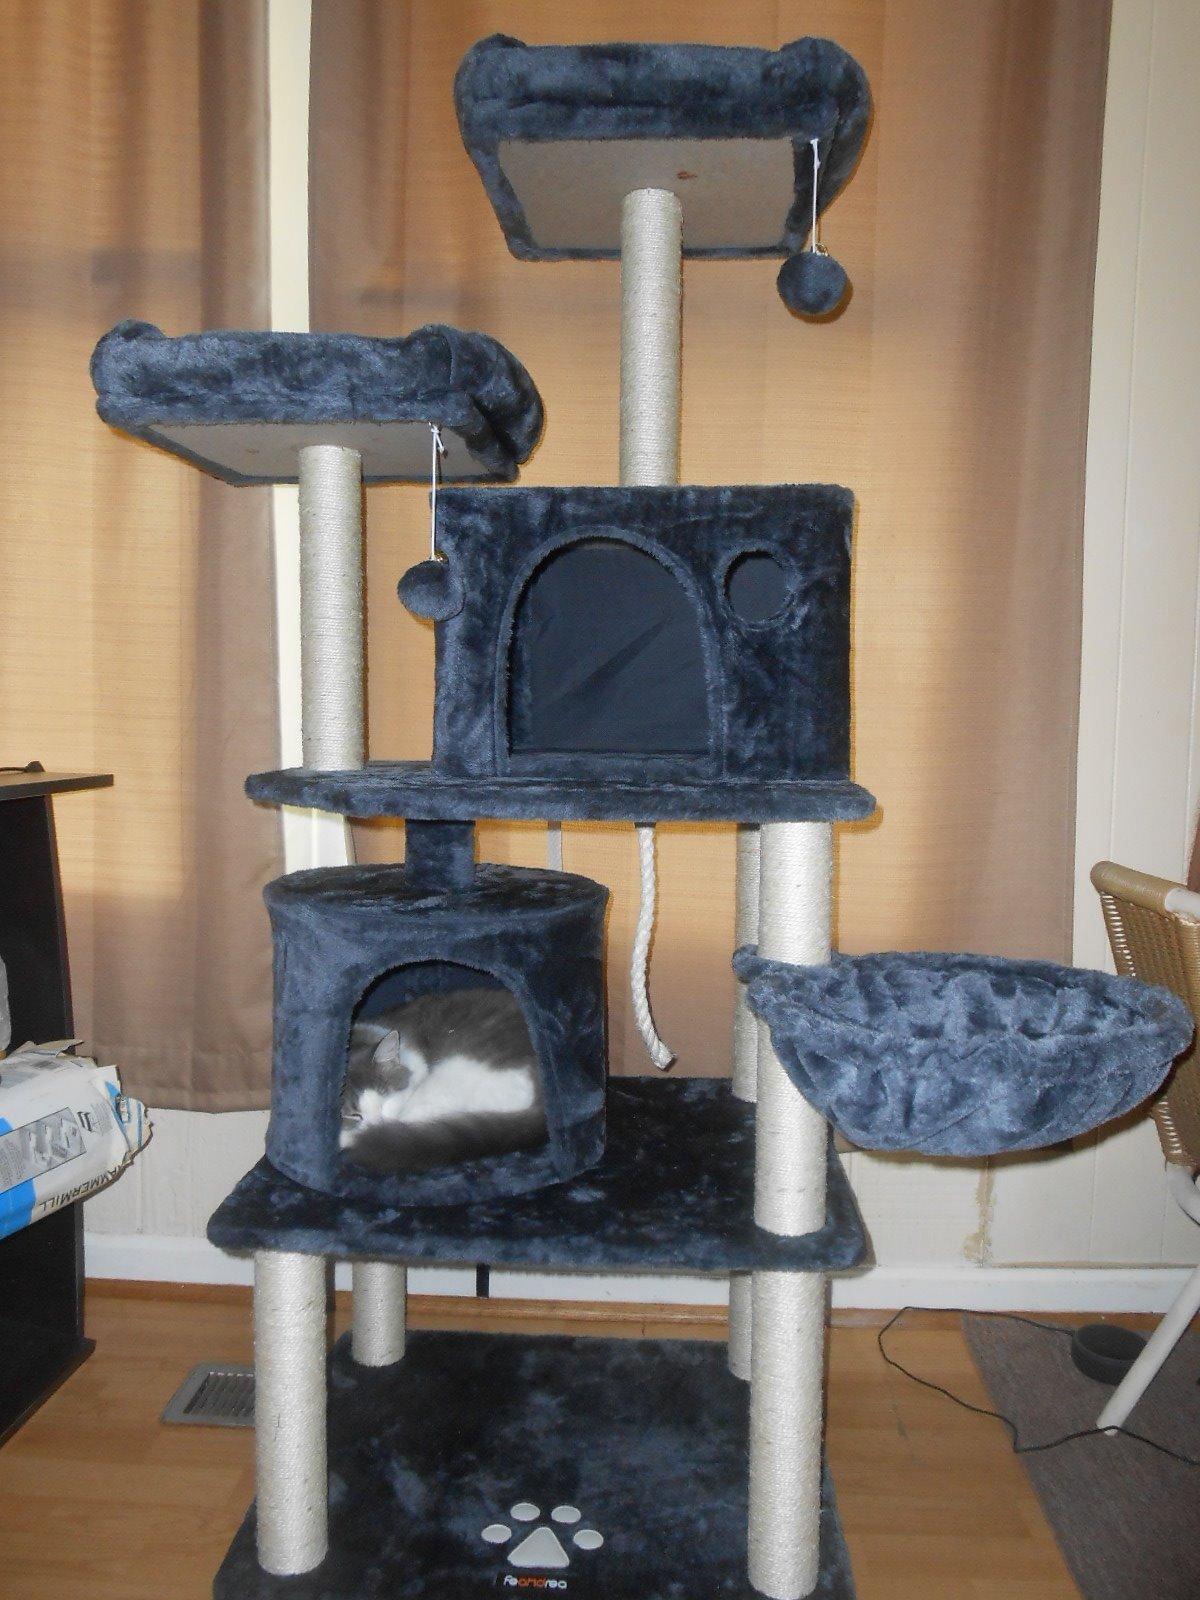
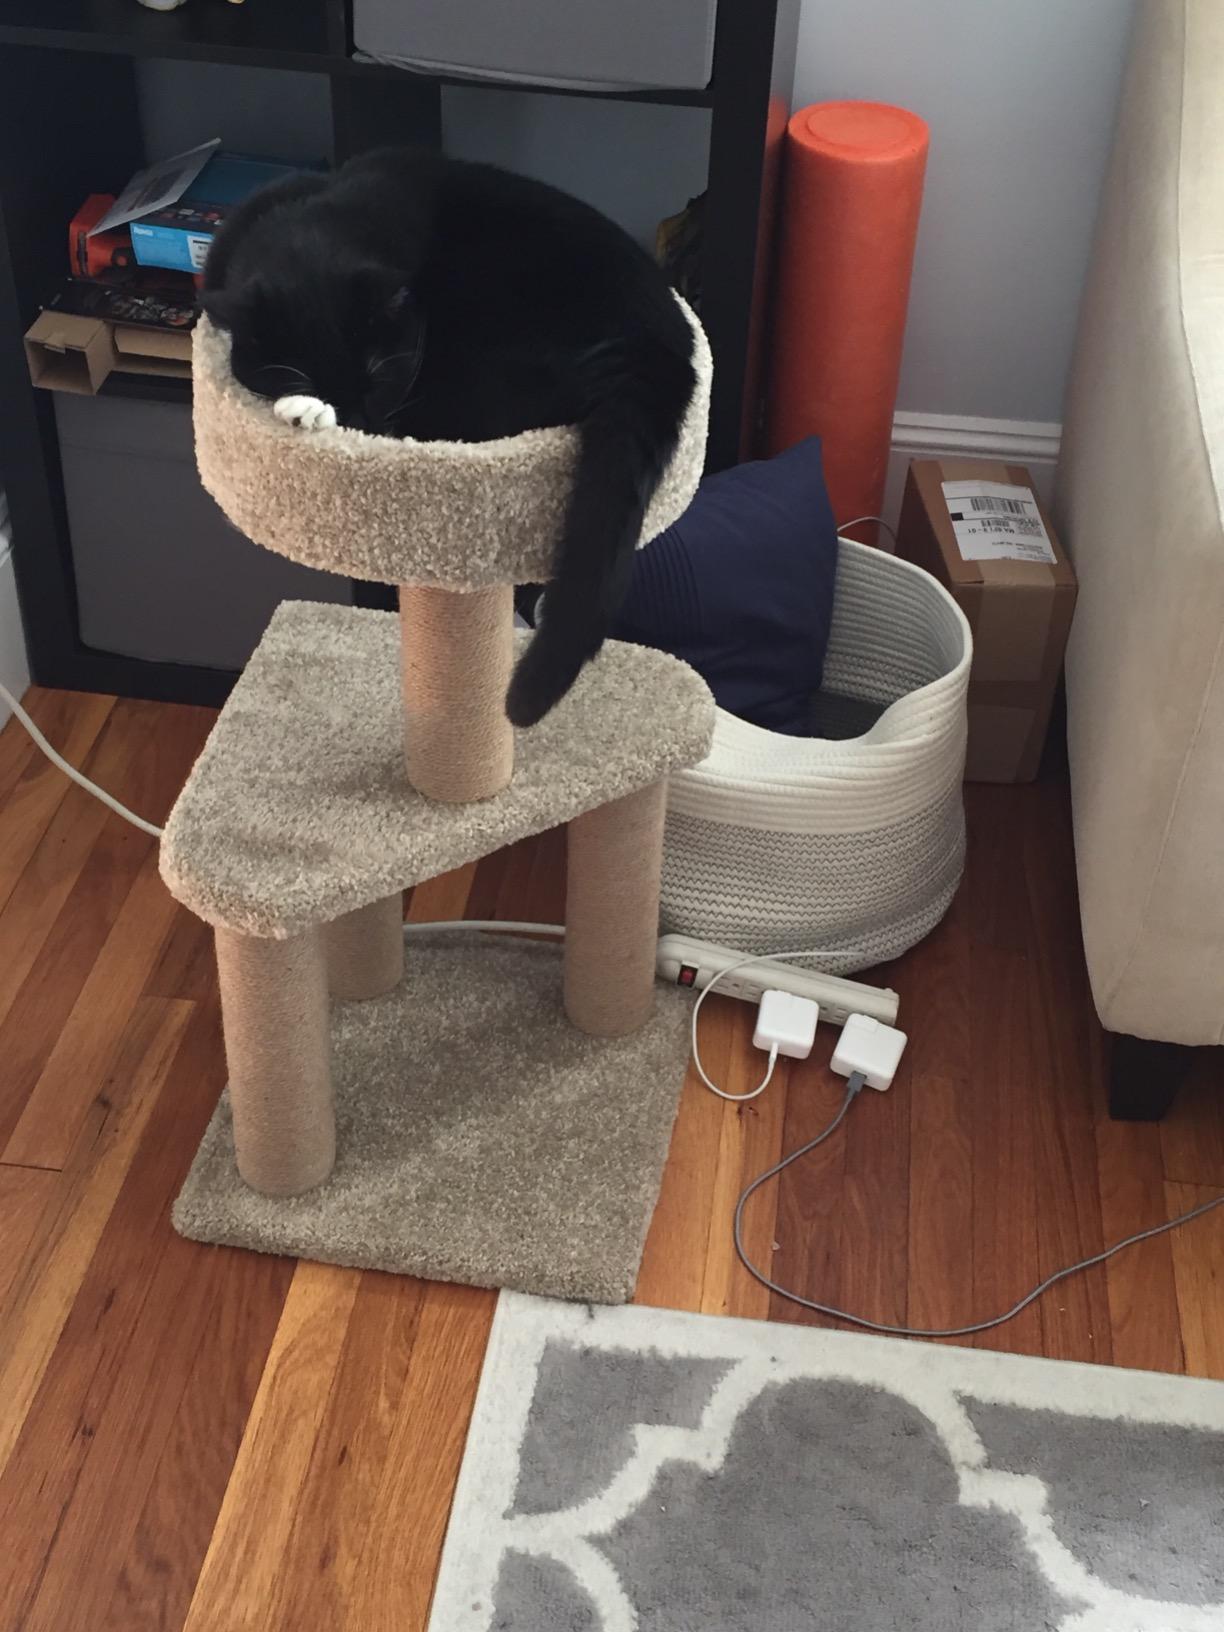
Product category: items_cat tree
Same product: no